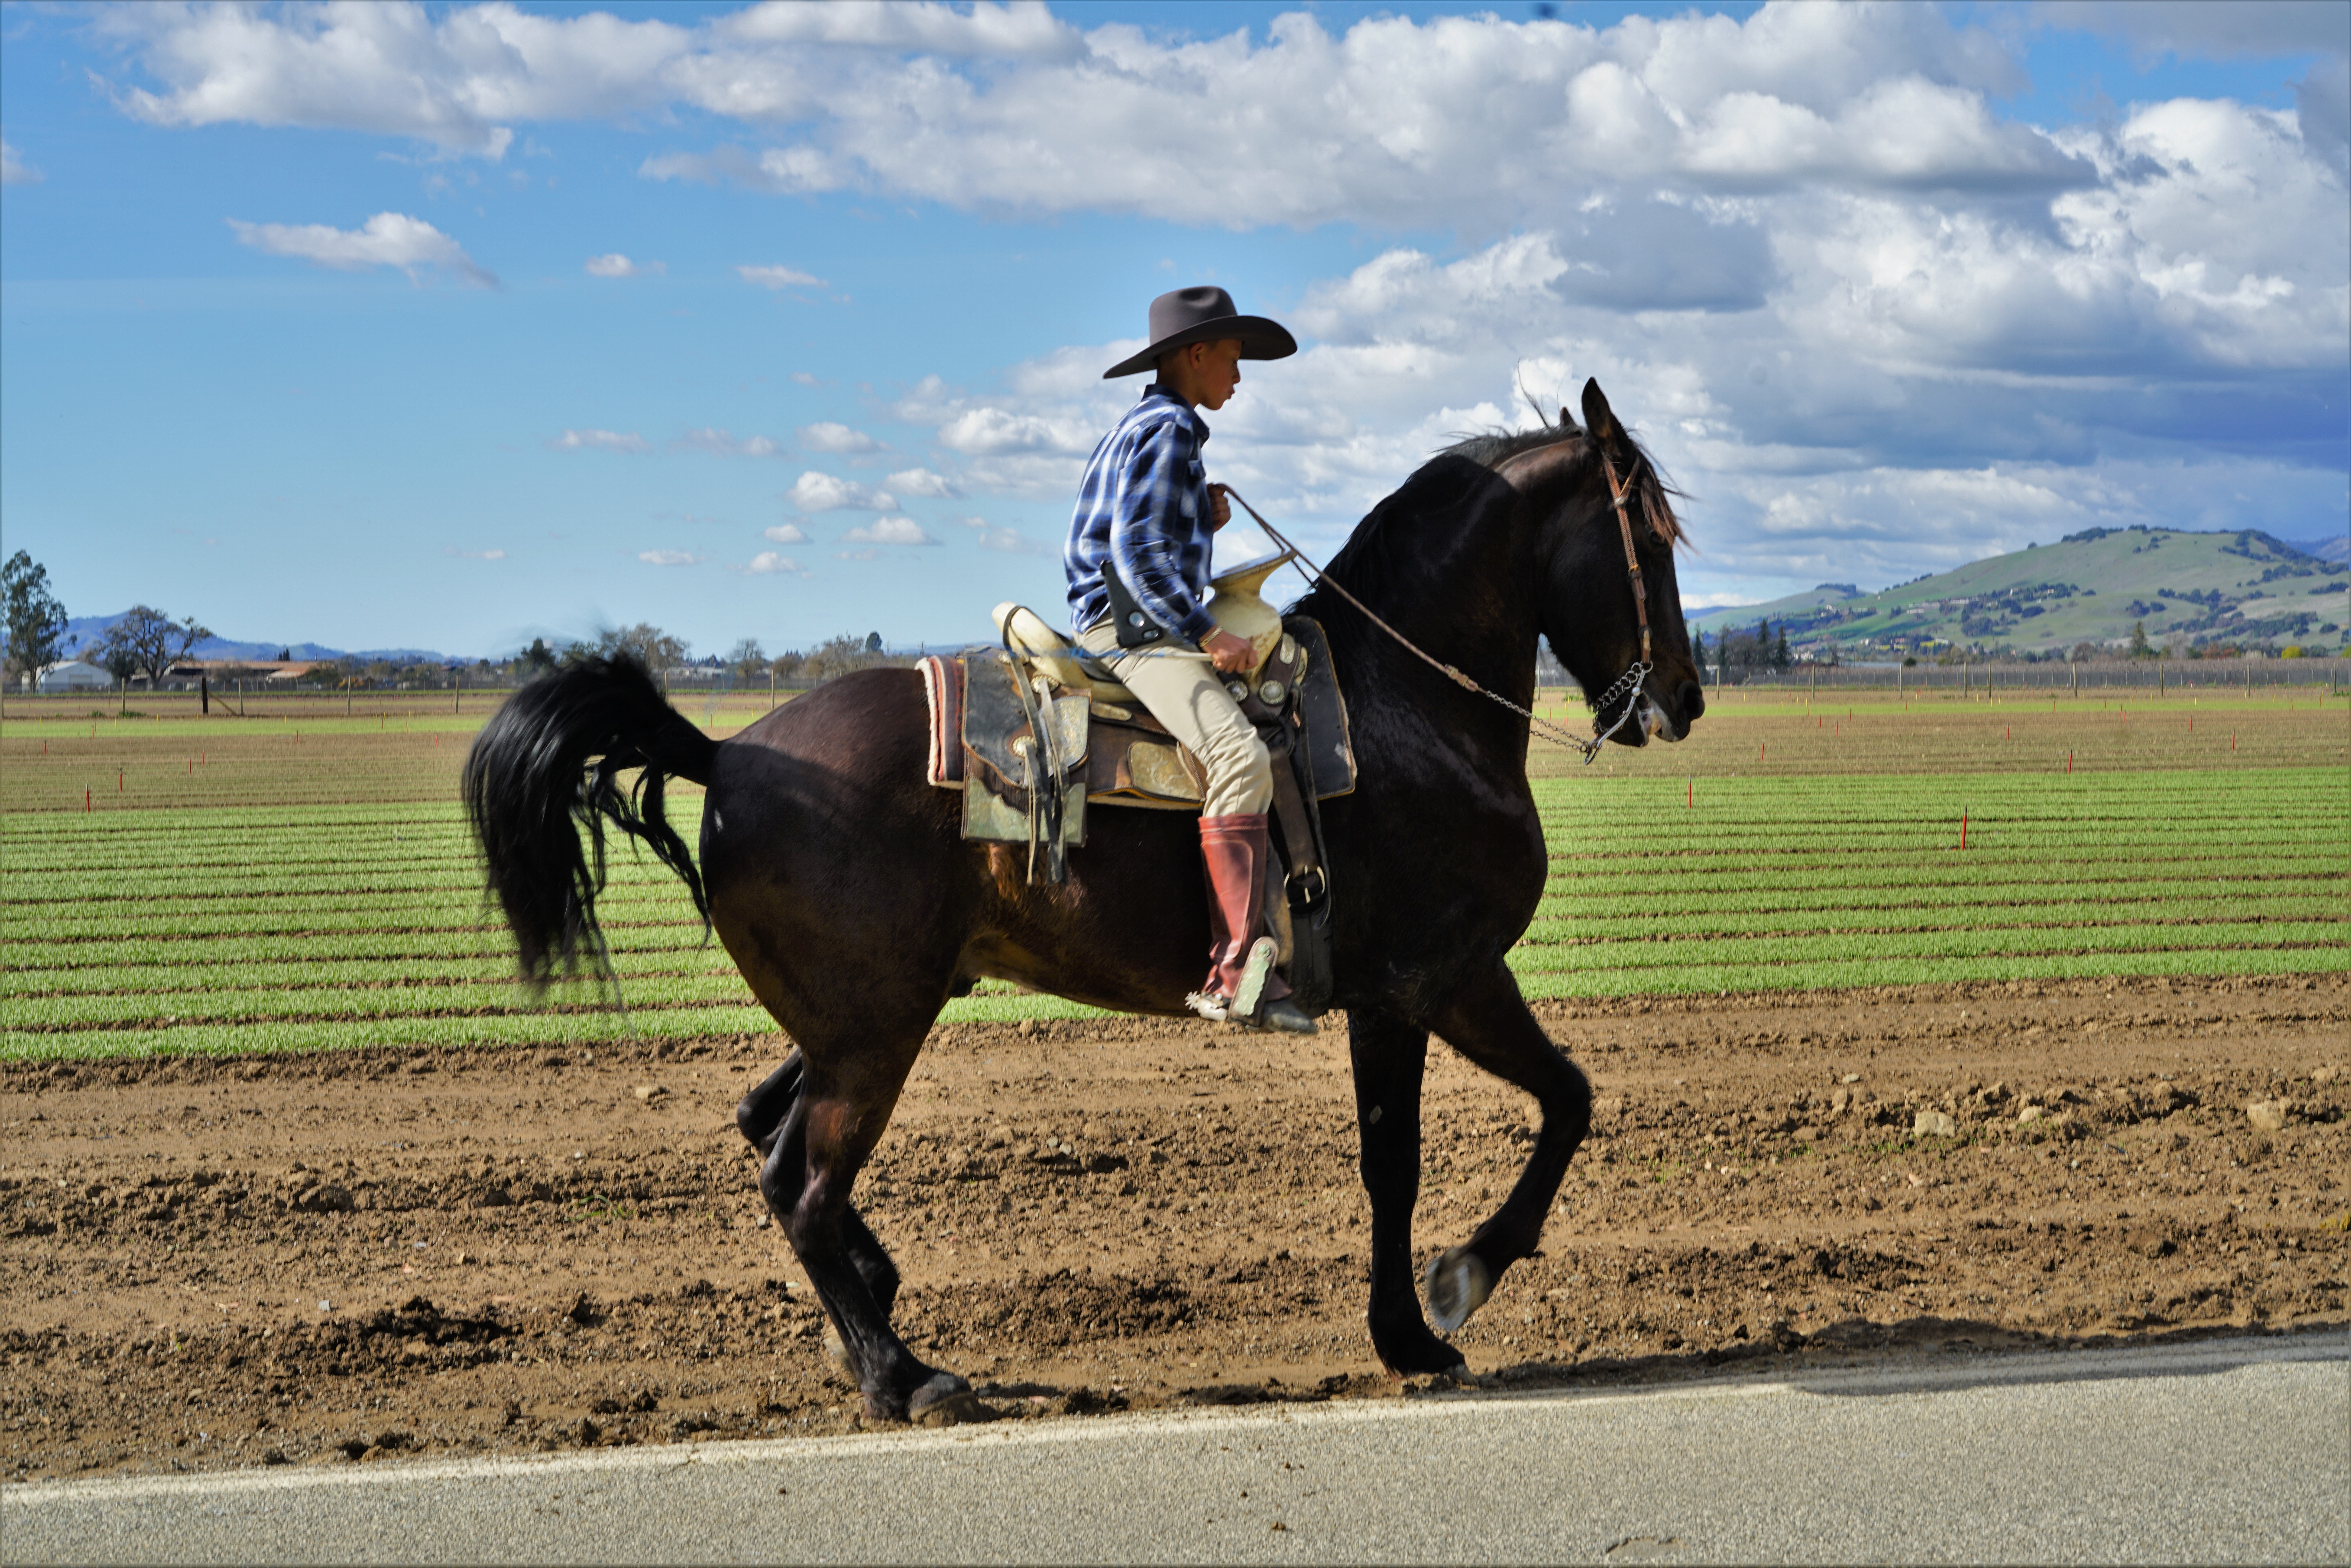
horse, bridle, rein, mammal, animal sports, equestrianism, western riding, halter, outdoor recreation, saddle, stallion, recreation, equestrian sport, pack animal, ranch, ecoregion, steppe, trail riding, wrangler, mare, grassland, reining, sky, horse tack, rural area, sports, landscape, western pleasure, Competitive trail riding, plain, mane, mustang horse, working animal, equitation, individual sports, field, endurance riding, horse supplies, farm, pasture, horse trainer, traditional sport